The Man Without a Country

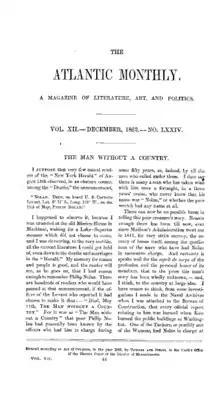
"The Man Without a Country" was first published in "The Atlantic Monthly" in the December 1863 issue

"The Man Without a Country" is a short story by American writer Edward Everett Hale, first published in "The Atlantic" in December 1863. It is the story of a young American officer who declares himself disgusted with his country during a trial for treason, and wishes he never hears about her ever again. He is sentenced to spend the rest of his days at sea without so much as a word of news about the United States.